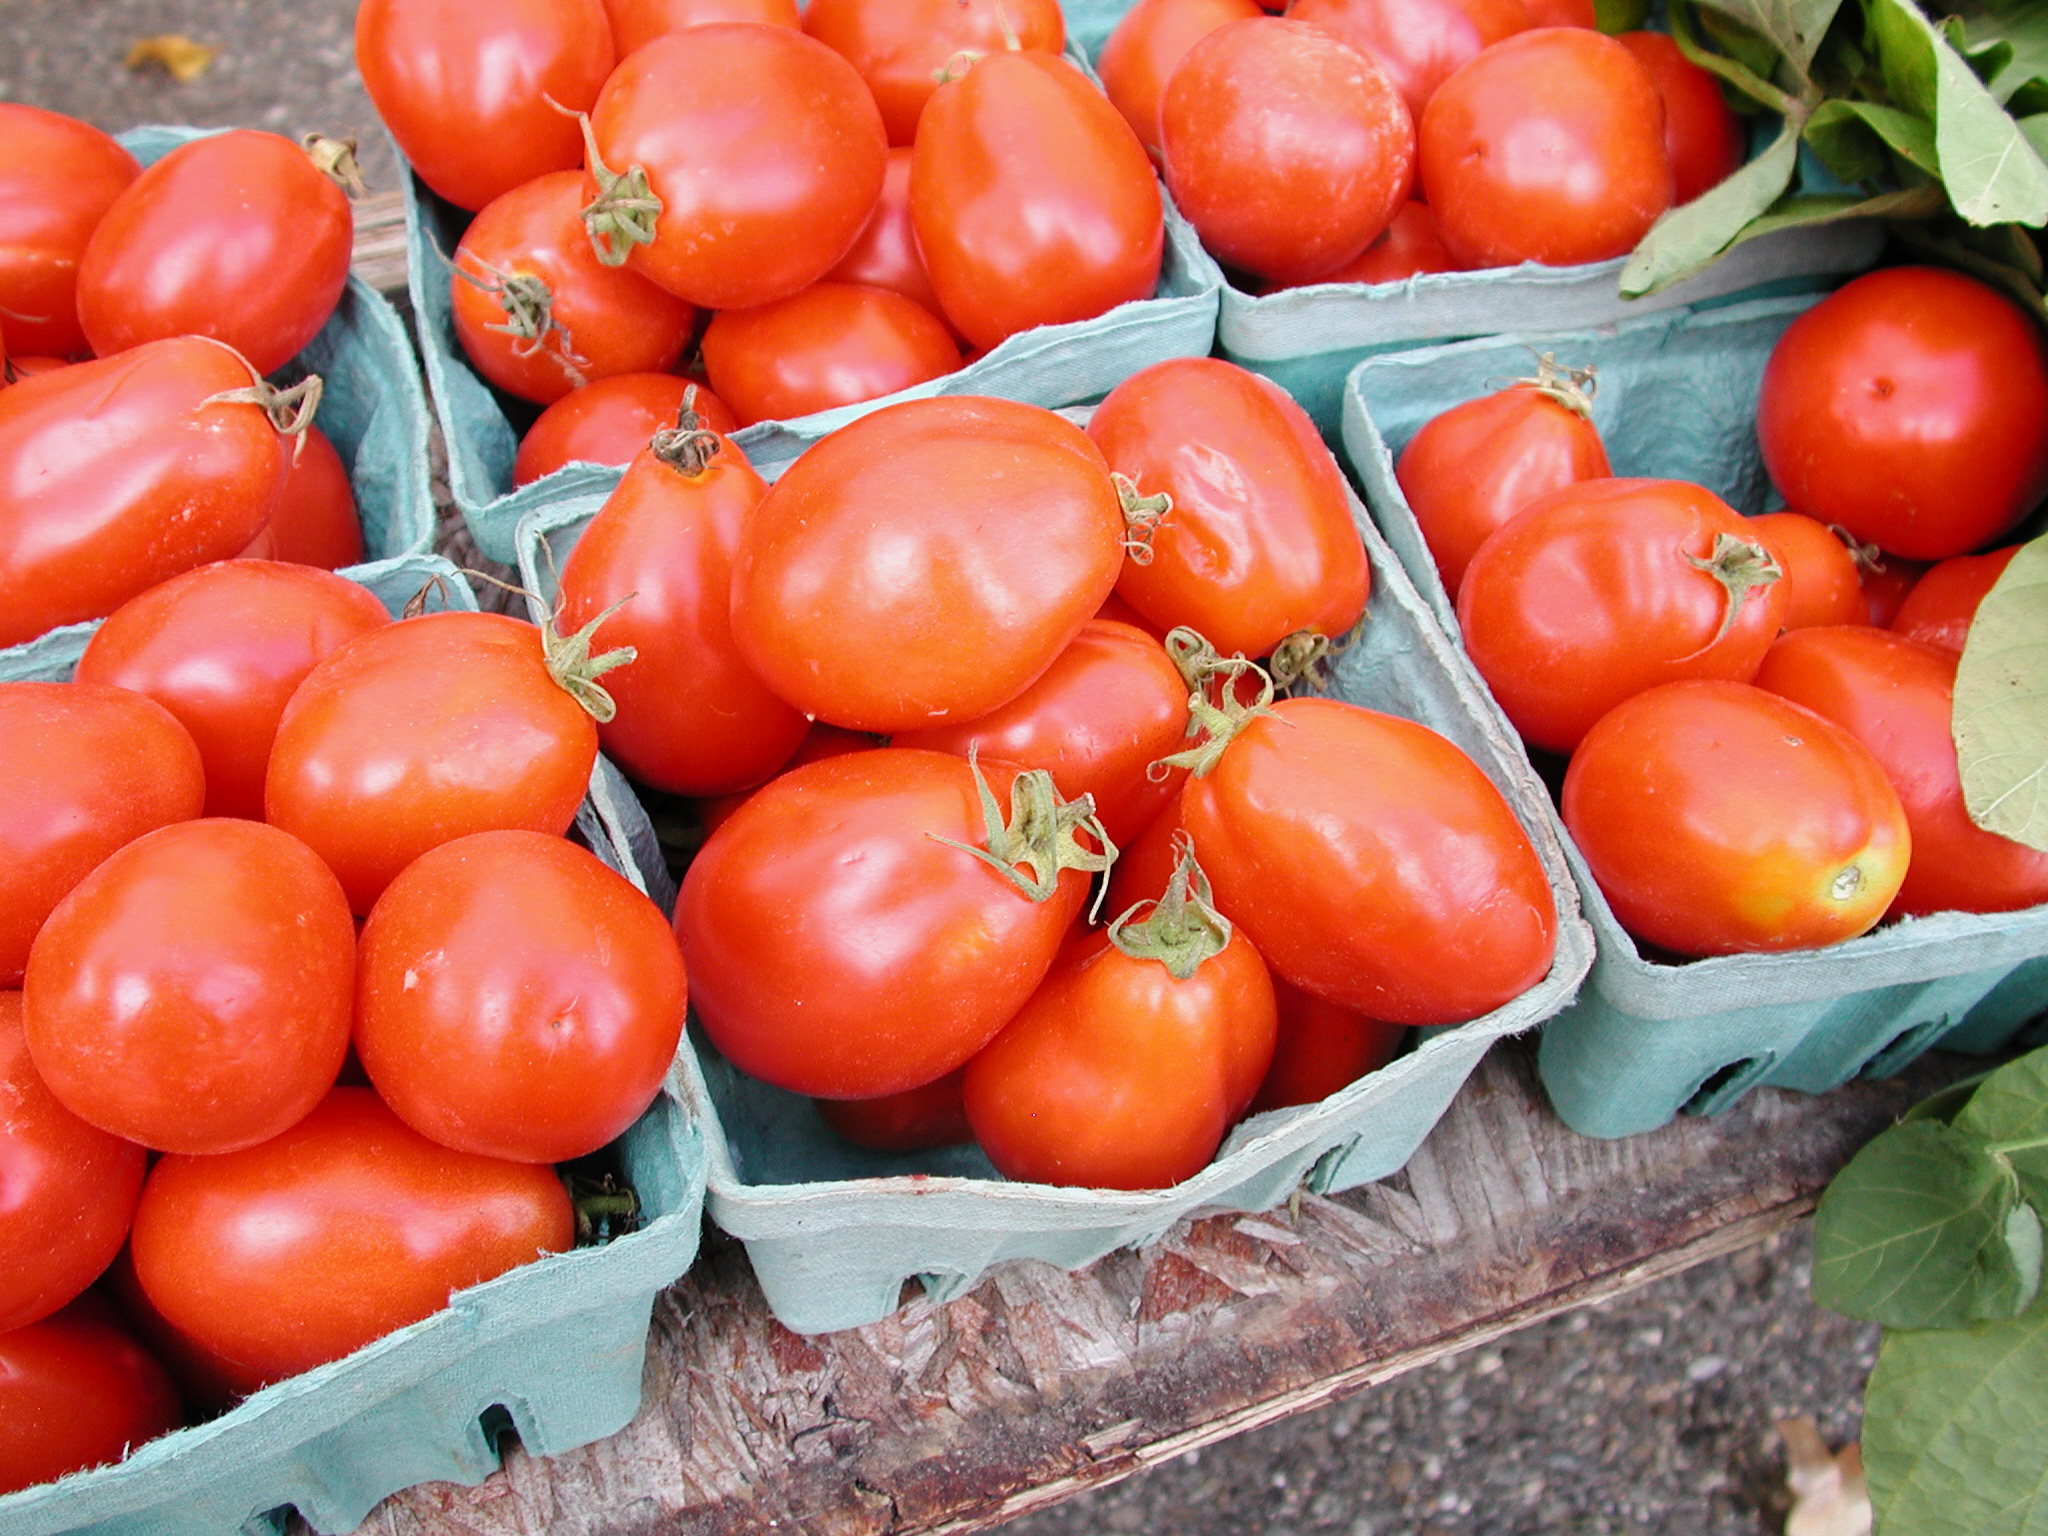
natural foods, local food, whole food, vegetable, bush tomato, tomato, solanum, food, fruit, plum tomato, plant, vegetarian food, vegan nutrition, nightshade family, produce, cherry tomatoes, flowering plant, superfood